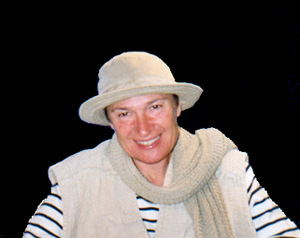
Portrait d'Lydie Arickx.Español: Retrato de la artista francesa Lydie Arickx.